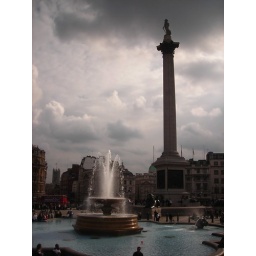
The pillar on the right is the monument to Admiral Nelson. Also, I love how the sky looks in this photo.